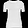
Label: T - shirt / top